The Church of Jesus Christ of Latter-day Saints in Scotland

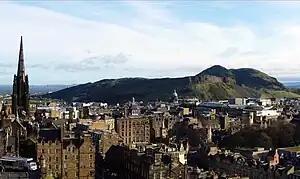
Arthur's Seat from Edinburgh Castle

Orson Pratt arrived in Scotland on 8 May 1840 to supervise the missionaries. At the time of Pratt's arrival, there were 80 Latter-day Saints in the area, thanks to the efforts of Wright and Mulliner so Pratt was able to organise the church's first branch in Scotland at Paisley. Pratt earnestly prayed for 200 converts at Arthur's Seat, a hill in Holyrood Park, Edinburgh. Pratt called two more missionaries to the area: Hiram Clark and Reuben Hedlock. They worked alongside Wright in Paisley, while Pratt and Mulliner began proselyting in Edinburgh. Mulliner would return to the United States in 1840.